Copa Colombia

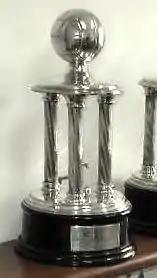
One of the Copa Colombia of the 1950s from the trophy room of Millonarios F.C.

Source: RSSSF (Note: some editions cited in RSSSF as official are not considered official by all sources)